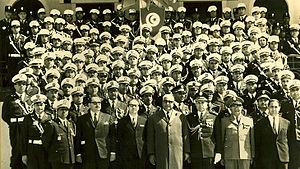
Béji Caïd Essebsi, souvent désigné par ses initiales BCE, né le 29 novembre 1926 à Sidi Bou Saïd et mort le 25 juillet 2019 à Tunis, est un homme d'État tunisien. Il est président de la République du 31 décembre 2014 à sa mort.